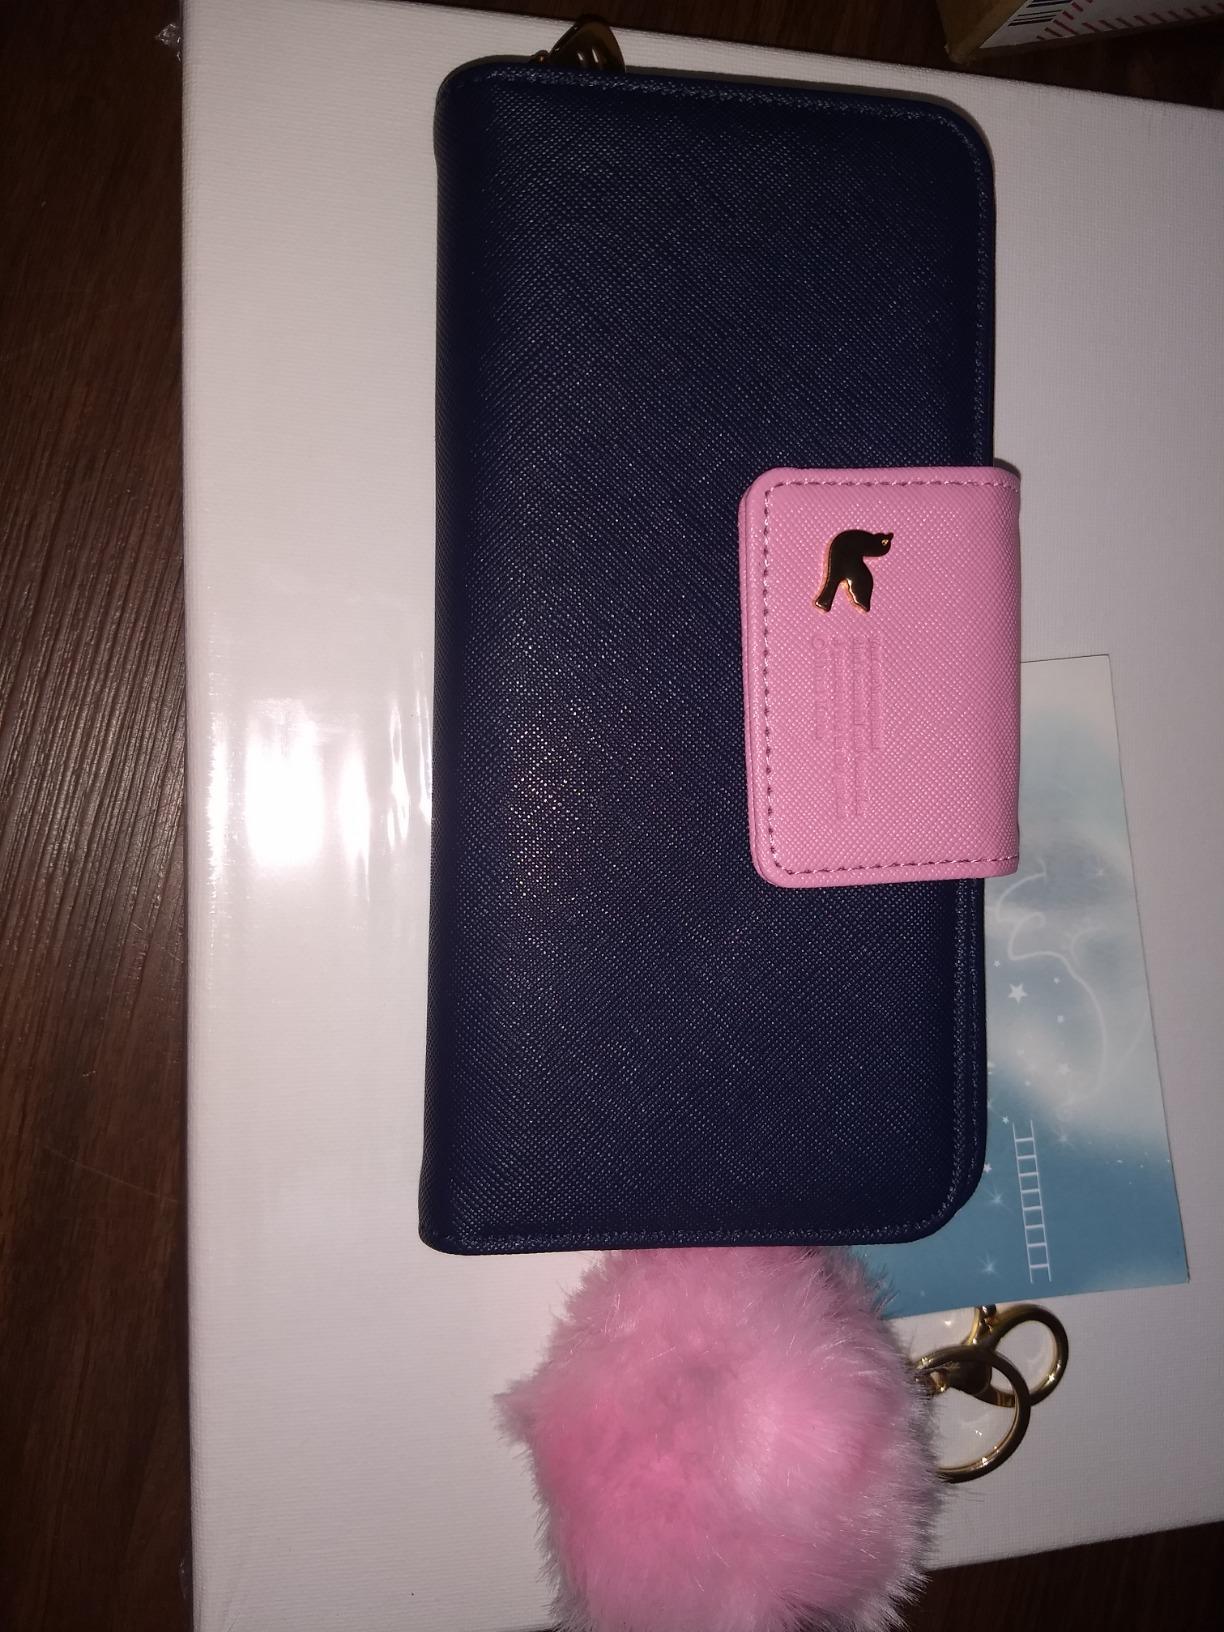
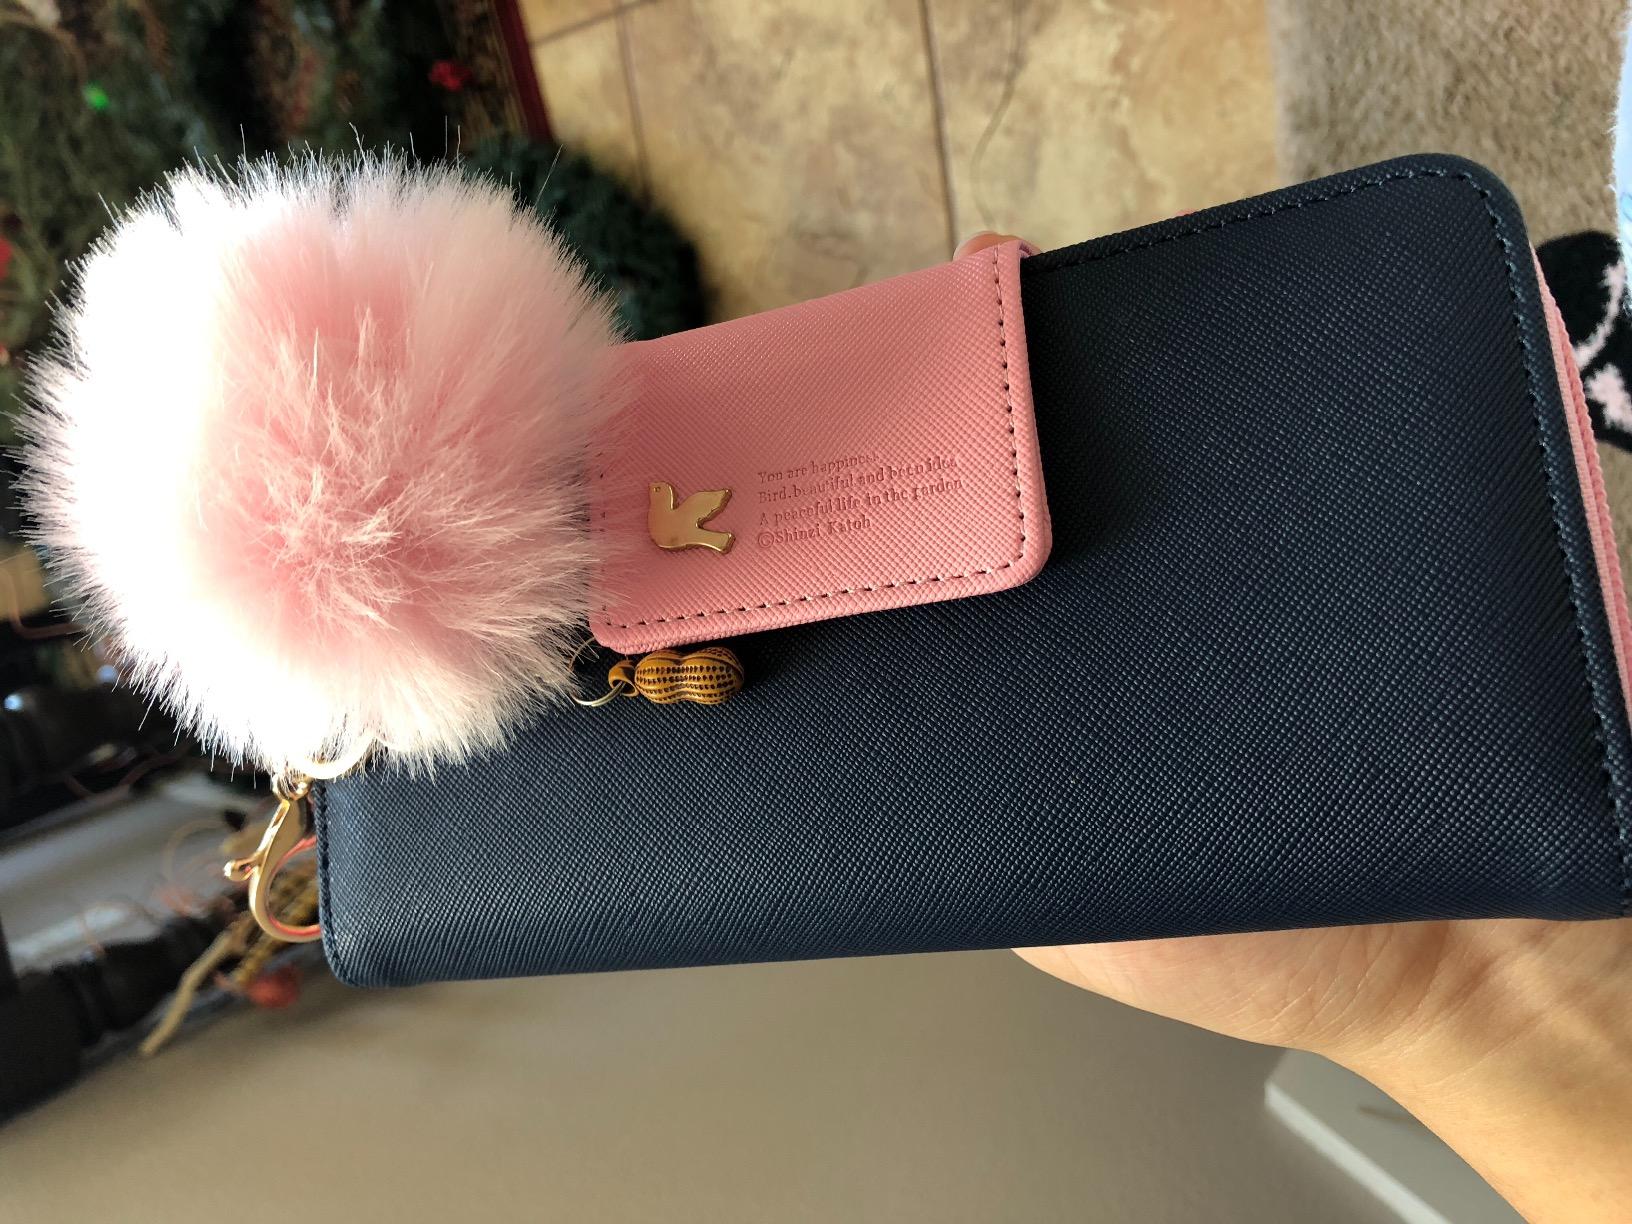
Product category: accessories_handbag
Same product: yes